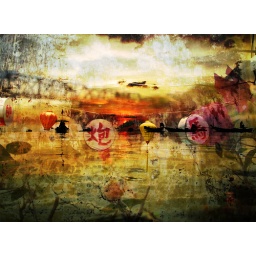
An ancient wall in Hoi An, a sunset on Ko Tao and a view of the bridge over the River Kwai